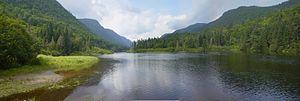
Stoneham-et-Tewkesbury est une municipalité de cantons unis de la province de Québec située dans la municipalité régionale de comté de La Jacques-Cartier, région administrative de la Capitale-Nationale. Elle est située à la porte de la réserve faunique des Laurentides et sur la route qui relie Québec à la région du Saguenay–Lac-Saint-Jean.
La rivière Jacques-Cartier est une rivière située dans Portneuf et dans La Jacques-Cartier, dans la région administrative de la Capitale-Nationale, dans la province de Québec, Canada, jusqu'au fleuve Saint-Laurent. Le parcours de la rivière passe notamment dans le Parc national de la Jacques-Cartier.